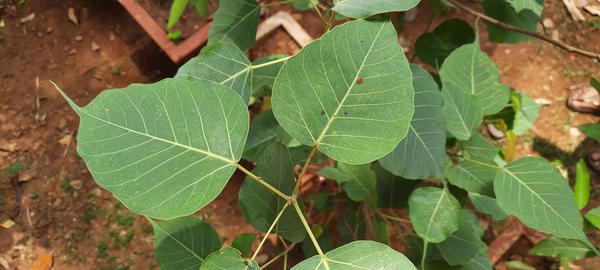
Plant: Arali